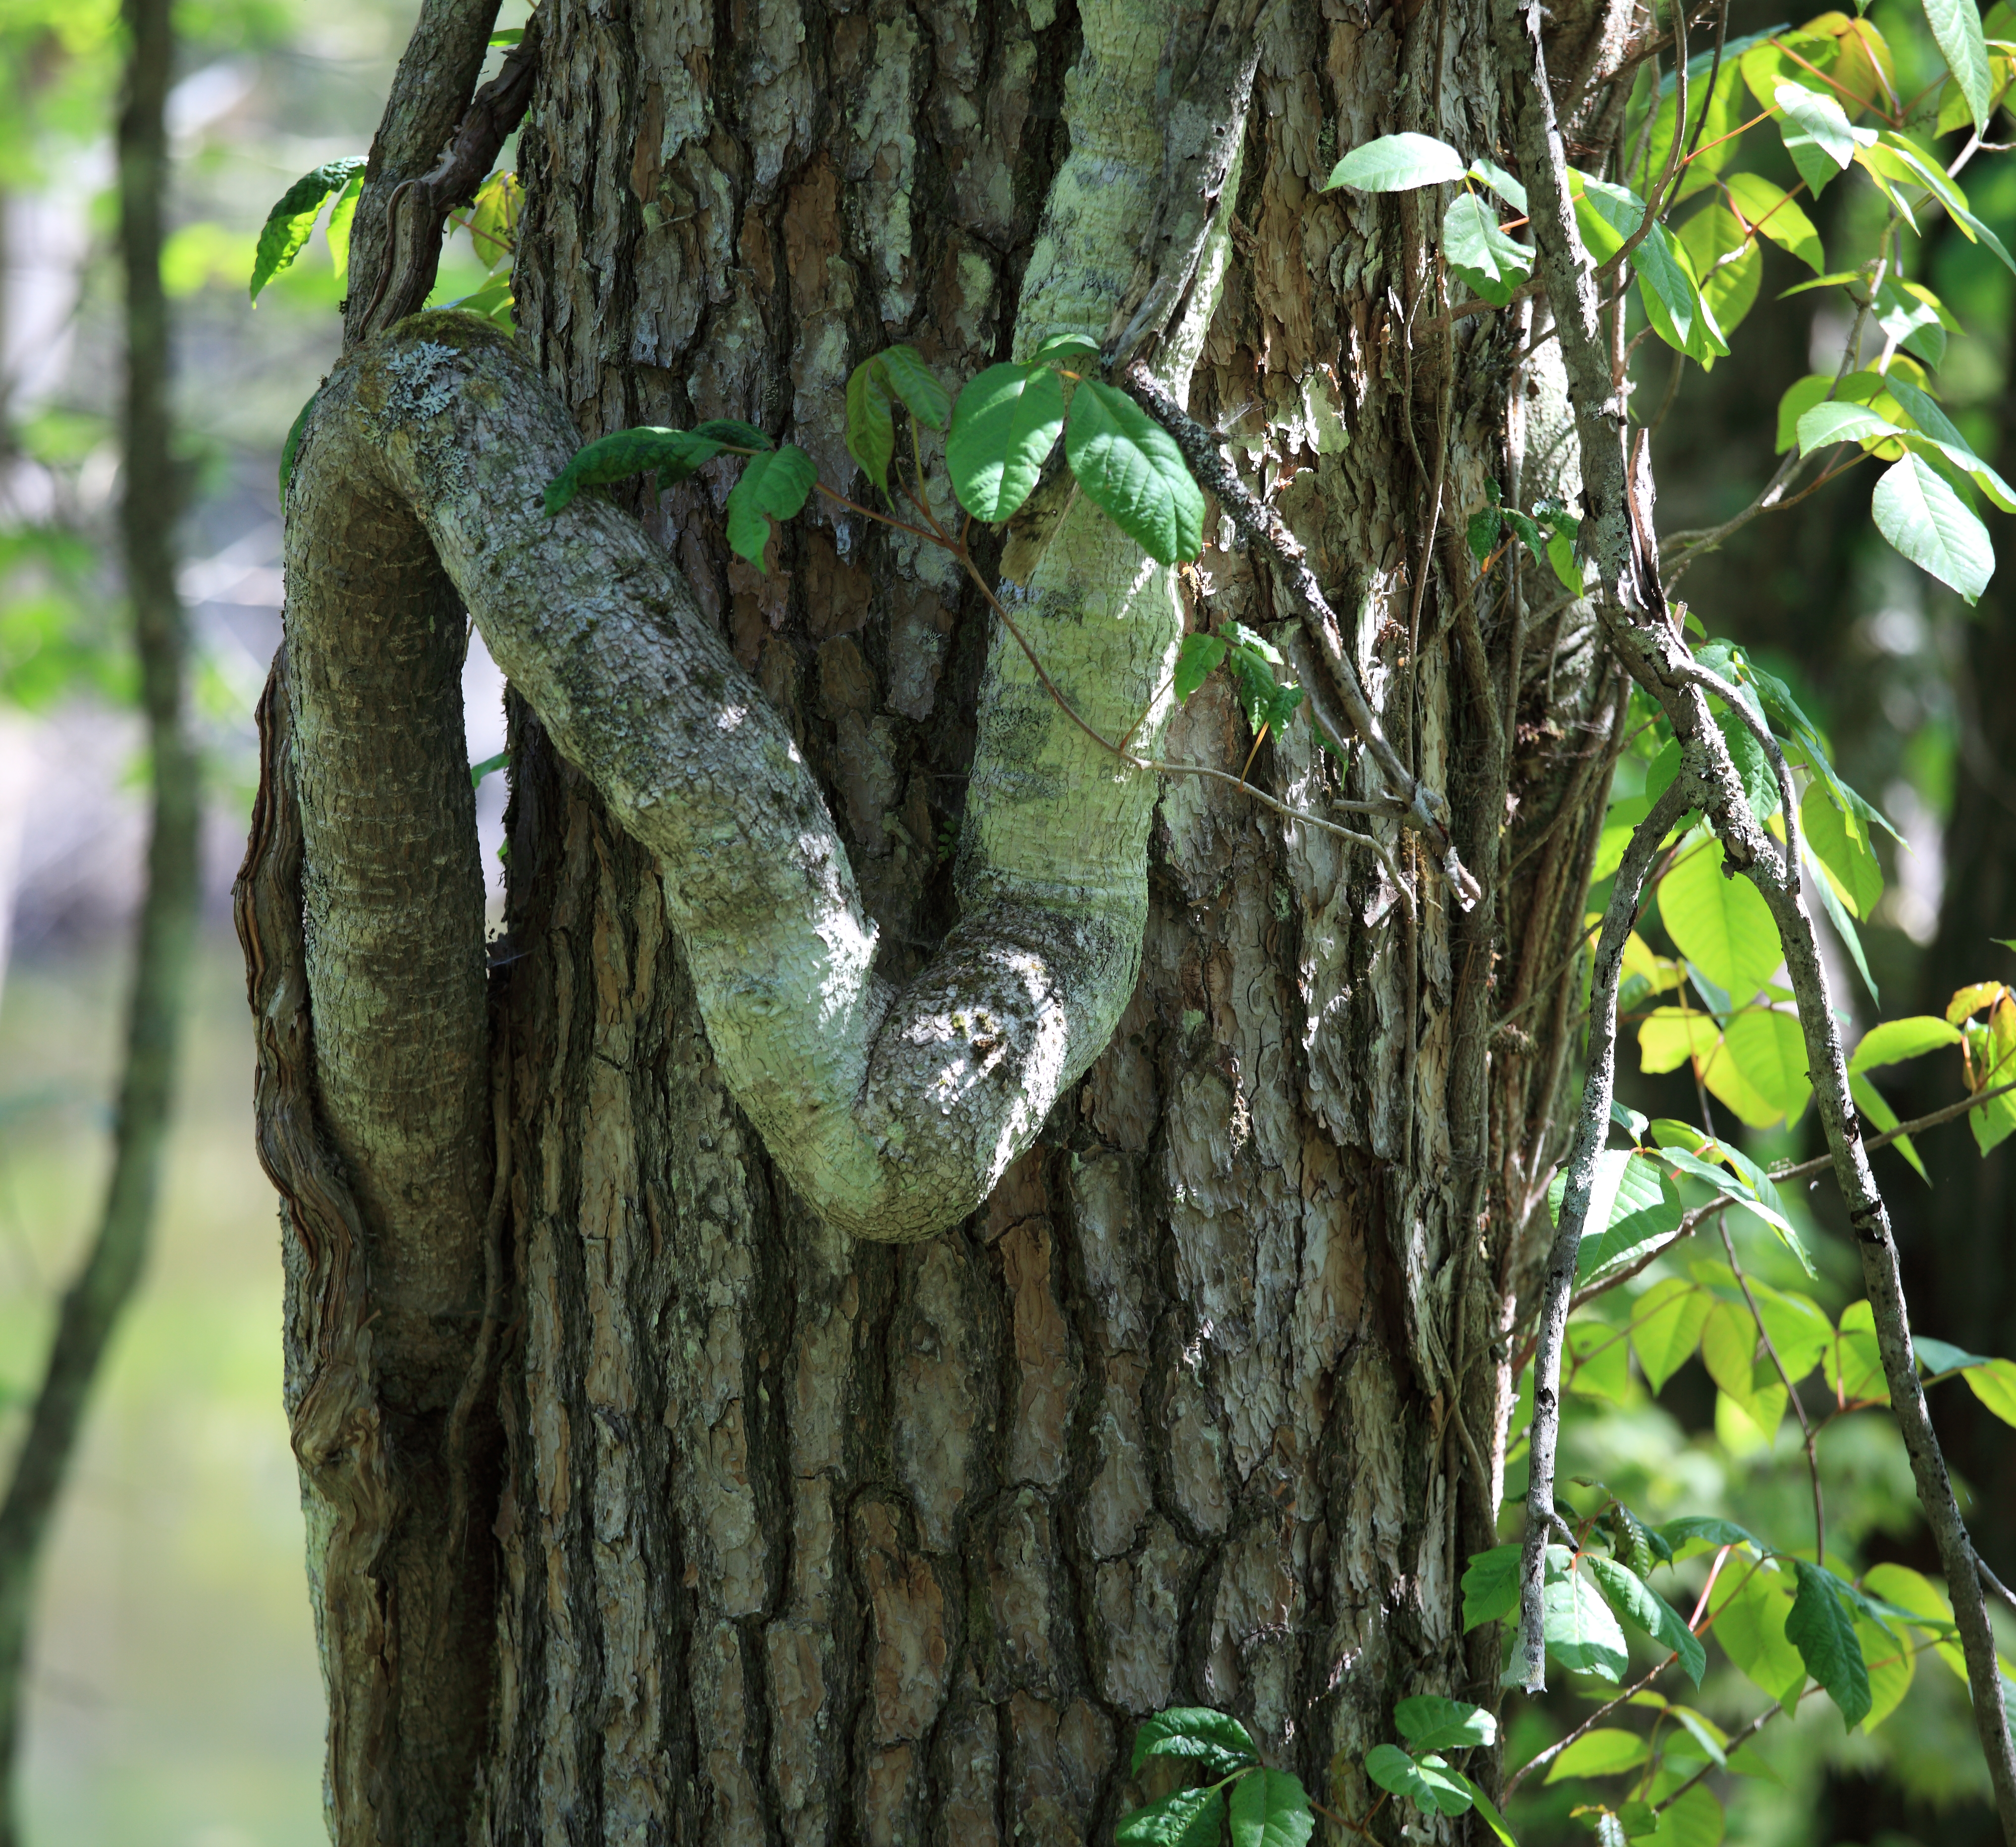
tree, nature, forest, swamp, branch, plant, vine, trail, leaf, flower, trunk, wildlife, green, high, jungle, botany, fauna, rainforest, 5d, hires, habitat, markii, hi, res, resolution, fukushima, goshikinuma, yamagun, natural environment, woody plant